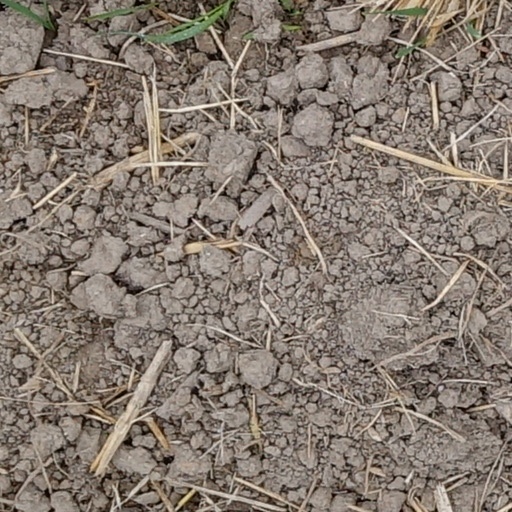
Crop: wheat